Kogiidae

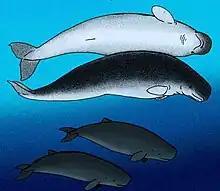
A comparison of an extinct monodont, "Denebola brachycephala" (top), and an extinct kogiid, "Praekogia cedrosensis" (bottom), both from the Late Miocene.

Kogiid skulls are characterized by a very short rostrum, the smallest among extant cetaceans, as well as high levels of asymmetry, which is expected among odontocetes. Kogiid skulls have the most blunt mandible among extant cetaceans as well. Extant kogiidae also show relatively high encephalization quotient, the ratio between observed brain size and expected brain size. The pygmy sperm whale has an EQ of 1.78, while the dwarf sperm whale's EQ is 1.63. Kogiidae do possess spermaceti in their head like sperm whales. However, kogiid spermaceti is unique as the whales are able to control its temperature. Kogiidae are also homodonts, showing teeth all of the same size and shape.